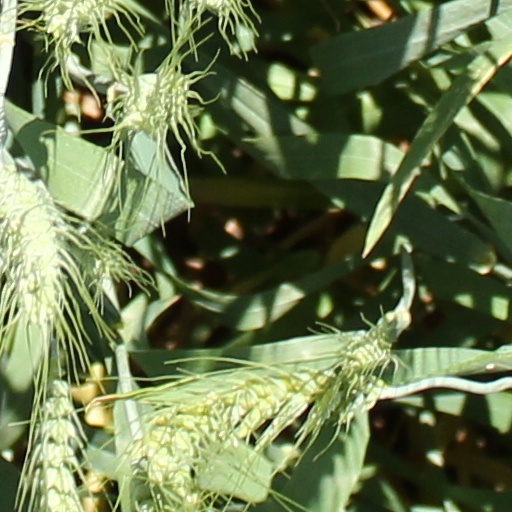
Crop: wheat